San Secondo, Magnano

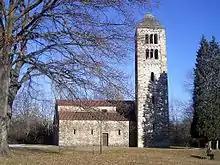
San Secondo

The church of San Secondo di Magnano is built in a wide open space near the Serra d'Ivrea, not far from the Bose monastic community, in the comune ("municipality") of Magnano, Italy. It is one of the most interesting examples of Romanesque architecture in the Provincia di Biella and the Canavese.